Pear Lake Ski Hut

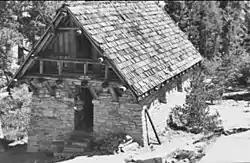

The Pear Lake Ski Hut (also known as Pear Lake Winter Hut) is a mountain hut in Sequoia National Park, California, listed on the National Register of Historic Places. Built in Sequoia National Park by the Civilian Conservation Corps from 1939–41 using local Sierra granite and timber materials, the hut is an example of the National Park Service Rustic style, using rough masonry and a log roof structure.